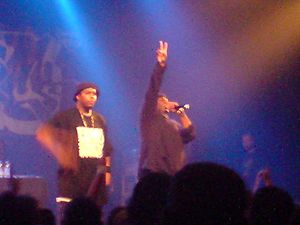
EPMD
EPMD 2006
EPMD er en amerikansk hip hop gruppe fra Brentwood, New York. Den blev dannet i 1987 af Erick Sermon og Parrish Smith. Gruppenavnet var en forkortelse af udsagnet 'Erick and Parrish Making Dollars'. Og det handlede en del om dollars og god forretningssans, hvilket blev illustreret via gruppens albumtitler, der alle har haft ordet 'business' inkorporeret.